Kniksen Award

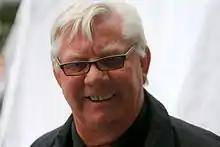
Nils Arne Eggen was awarded the Coach of the Year six times (1990, 1994, 1995, 1996, 1997 and 1999).

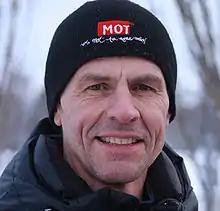
Rune Bratseth was awarded the Kniksen of the Year award a record three times (1991, 1992 and 1994).

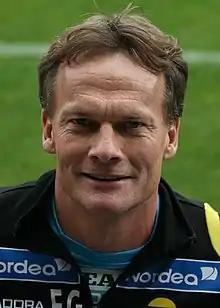
Frode Grodås became Goalkeeper of the Year in 1991 and 1993.

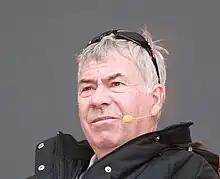
Egil Olsen was awarded the Kniksen's honour award in 1992 and the Kniksen of the Year in 1993.

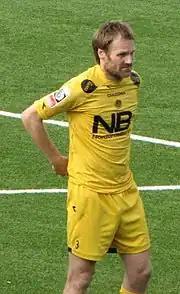
Erik Hoftun was awarded the Defender of the Year award six consecutive times from 1995 to 2000.

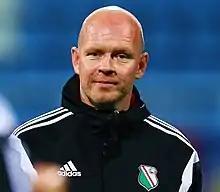
Henning Berg won Kniksen of the Year after winning the Champions League with Manchester United in 1999. He shared the Kniksen's honour award with Hege Riise in 2004.

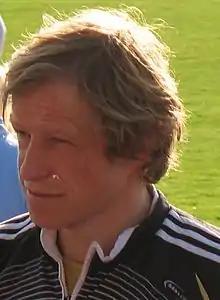
Ørjan Berg was awarded Midfielder of the Year three consecutive seasons (2000, 2001, 2002).

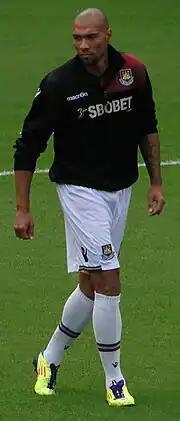
John Carew was awarded the Kniksen of the Year award a record three times (2005, 2007, 2008).

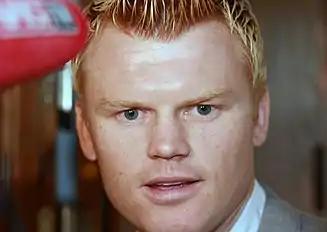
John Arne Riise was awarded the Kniksen of the Year award in 2006.

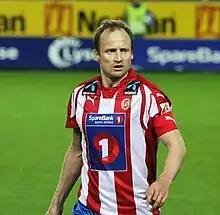
Sigurd Rushfeldt, the all-time top scorer in Eliteserien was awarded the Kniksen's honour award in 2011.

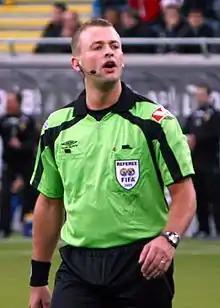
Svein Oddvar Moen was awarded the Referee of the Year award three consecutive times from 2010 to 2012.

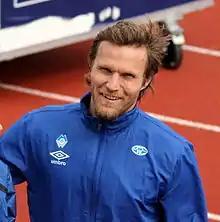
The player with most appearances in Eliteserien, Daniel Berg Hestad, was awarded the Kniksen's honour award in 2016.

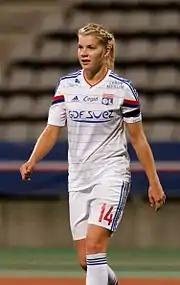
Ada Hegerberg won Gullballen in 2015, 2016 and 2018.

Caroline Graham Hansen, Barcelona and Kjetil Knutsen, Bodø/Glimt